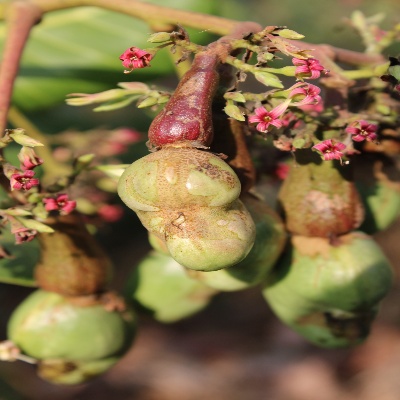
Crop: Cashew
Condition: healthy